Battle of Dumlupınar

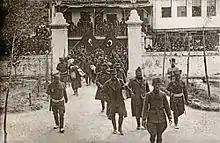
General Kimon Digenis with his soldiers being led away following their capture.

The Greek Army HQ in Smyrna had no clear picture of the situation. In its order at 23:00 hours on 26 August to the I and II Corps the Army expressed the opinion that the Turks had still not revealed the main axis of their offensive. The Army proceeded with its original plan, by ordering the Greek II Corps to prepare for a counteroffensive on the Turkish right flank, while the I Corps would keep its positions. The counter-offensive was expected to be launched on 28 August. These orders directly conflicted with the orders that the I Corps had already issued to the II Corps, and subsequently the I Corps ordered the II Corps to stop any preparations for a counteroffensive and resume sending its forces south to reinforce the badly battered 1st and 4th divisions. Due to the broken communications, the Army HQ in Smyrna didn't receive the notifications of the I and II Corps and had the impression that things developed as it had ordered.